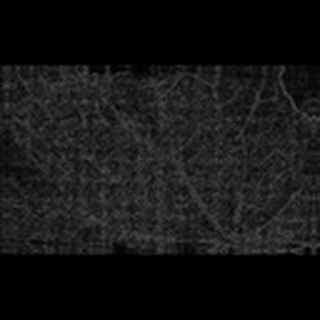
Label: cotton_powdery_mildew